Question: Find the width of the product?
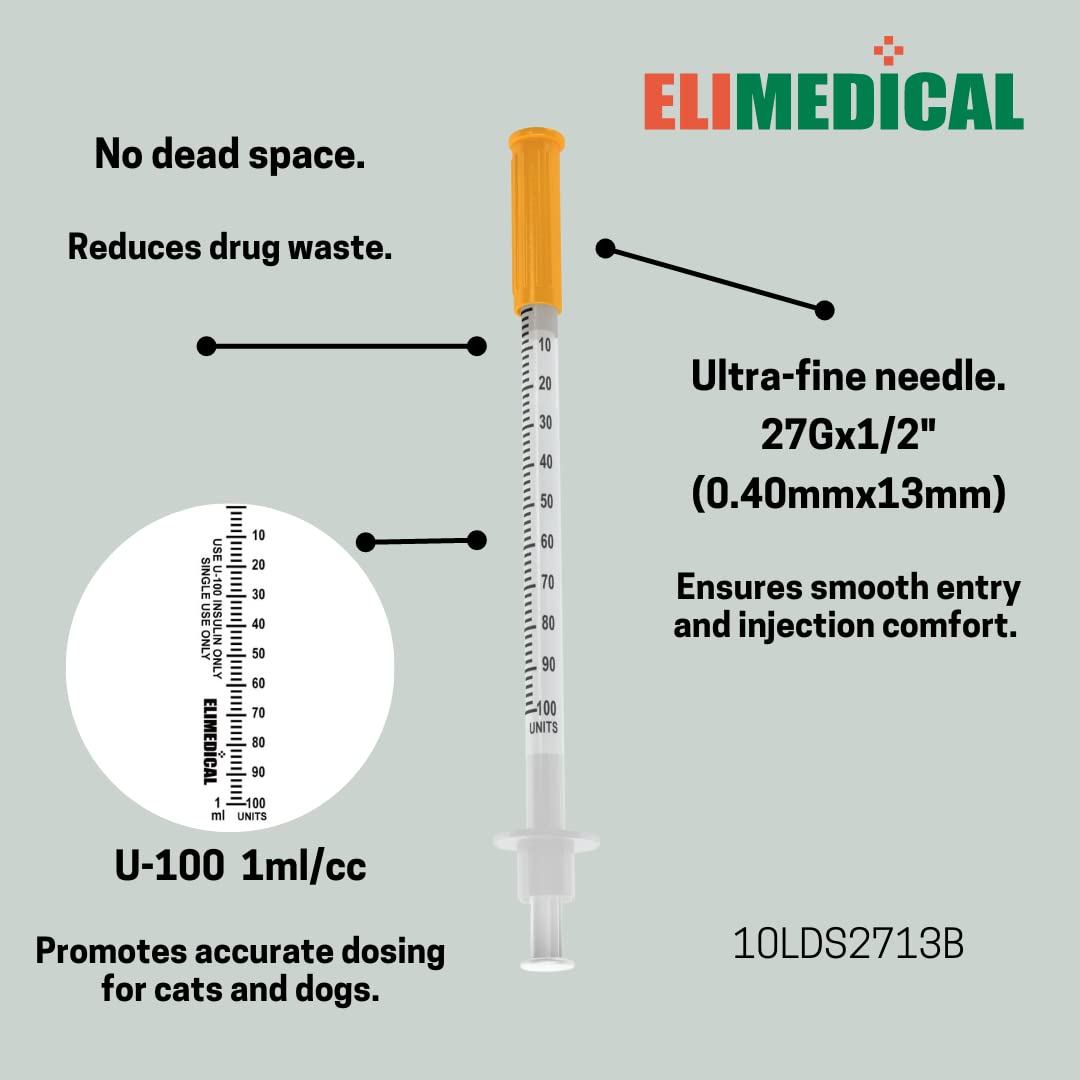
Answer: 13.0 millimetre